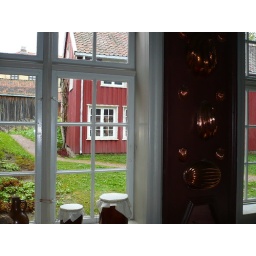
Through a window in the kitchen